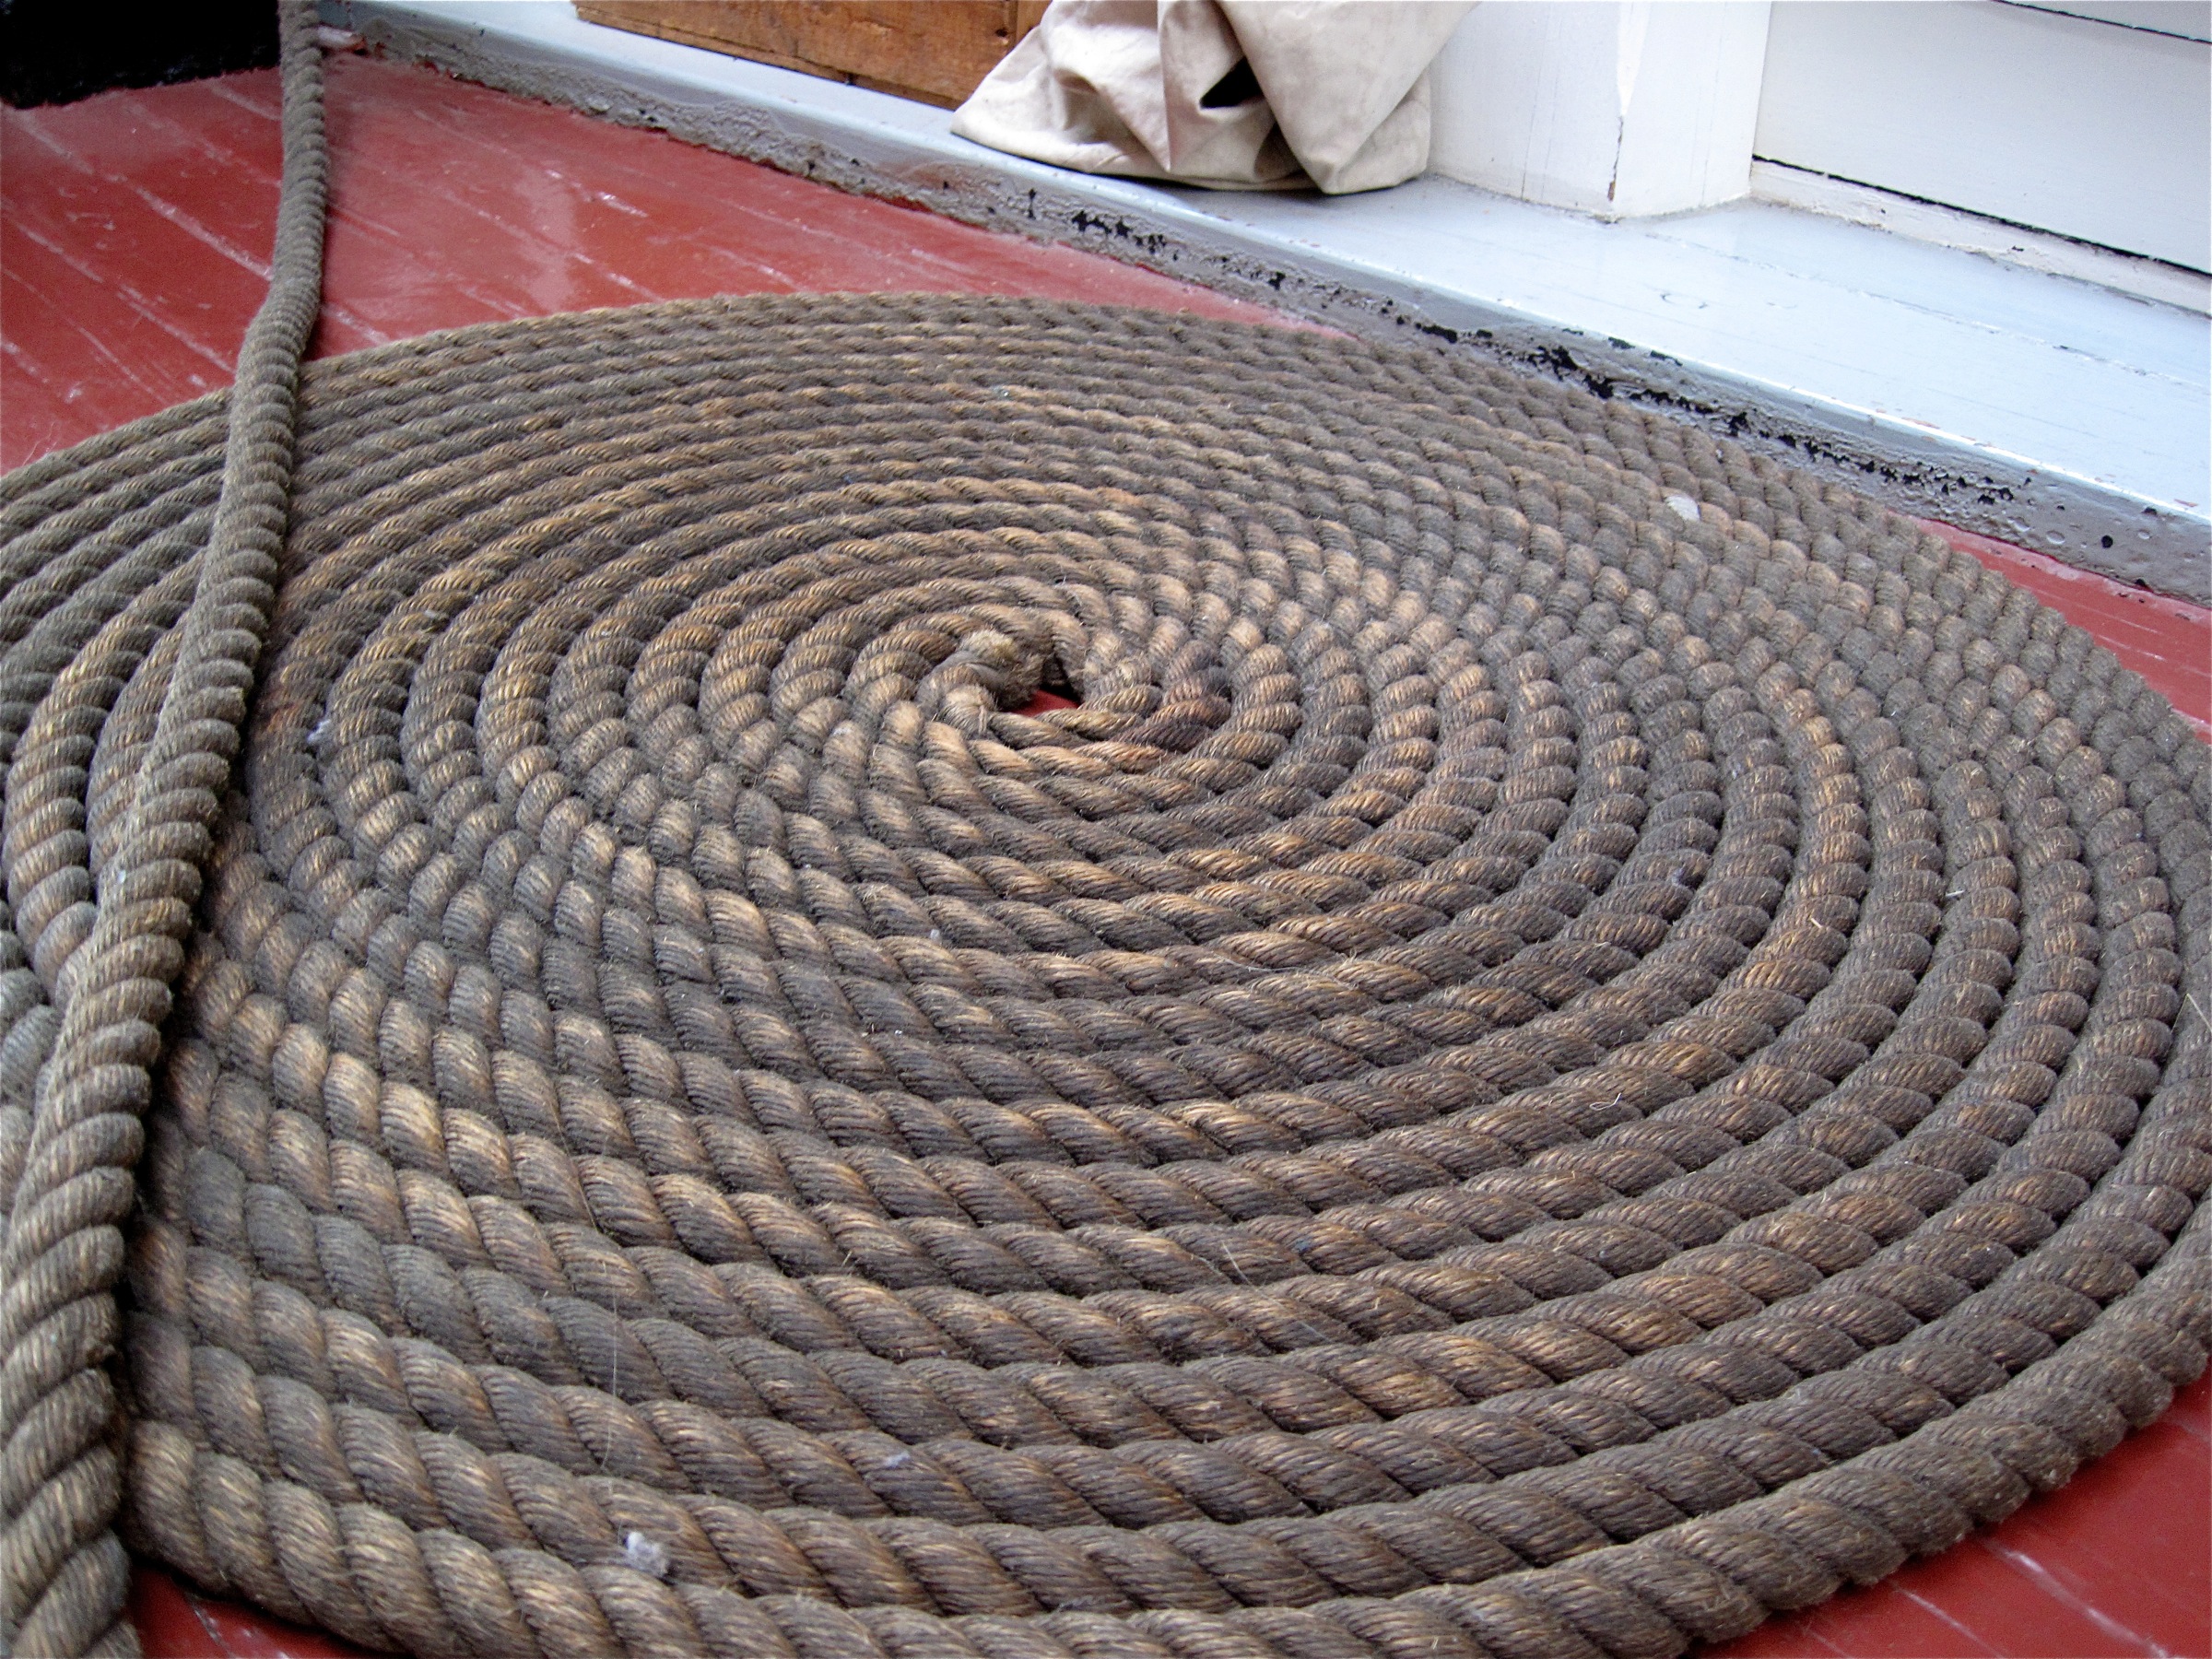
rope, floor, roof, vancouver, rein, tire, net, flooring, outdoor structure